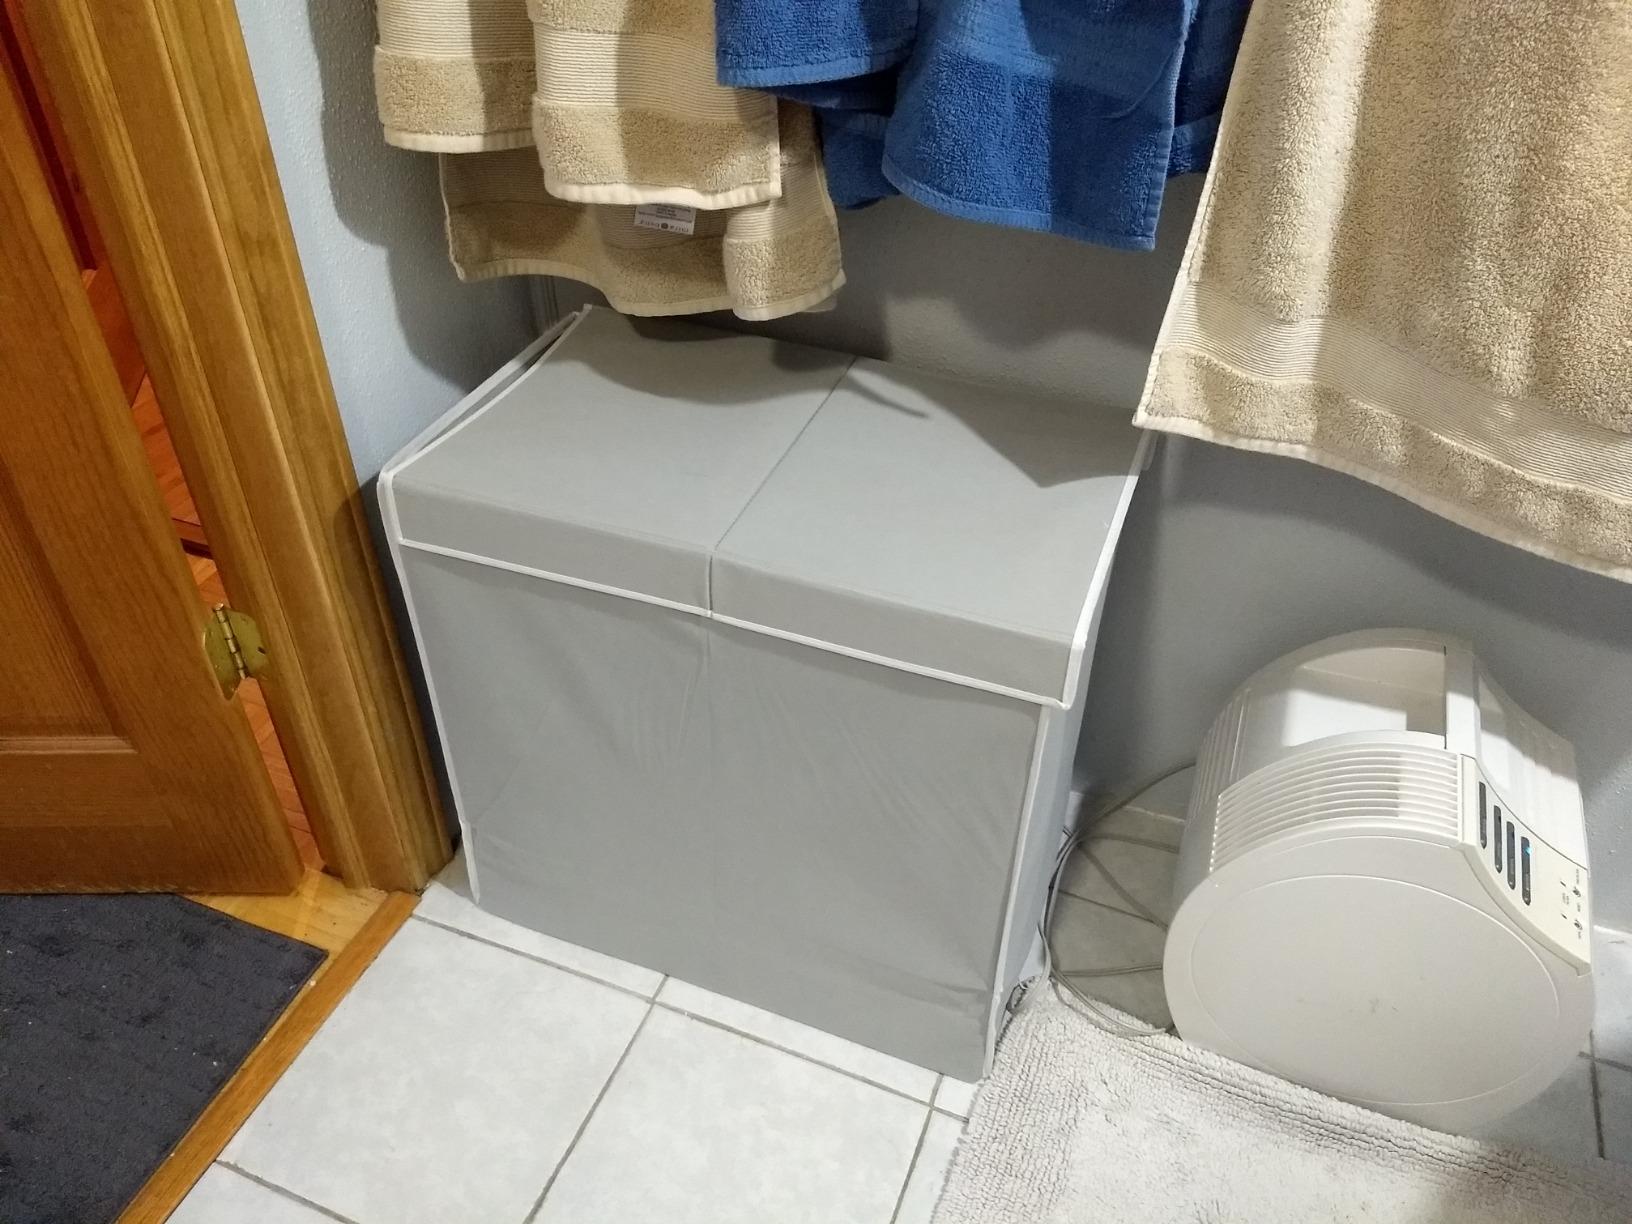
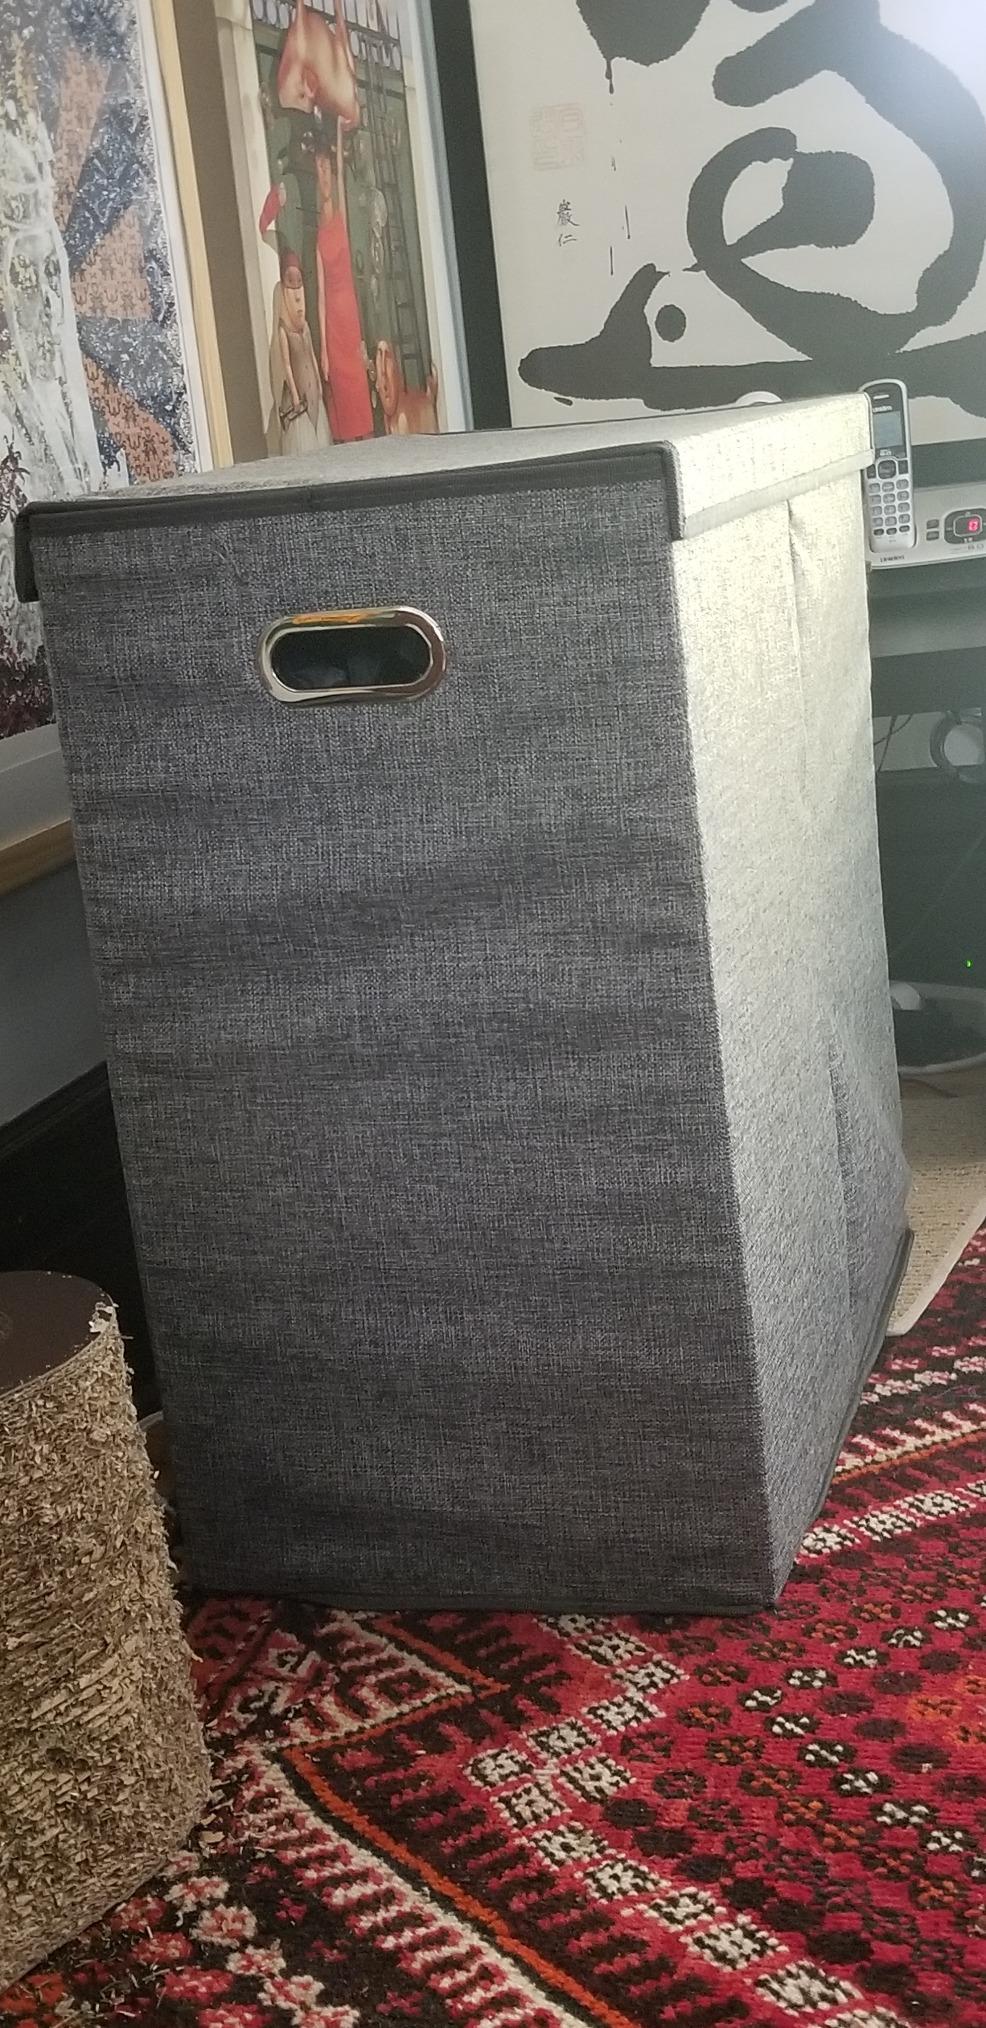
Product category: items_hamper
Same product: no